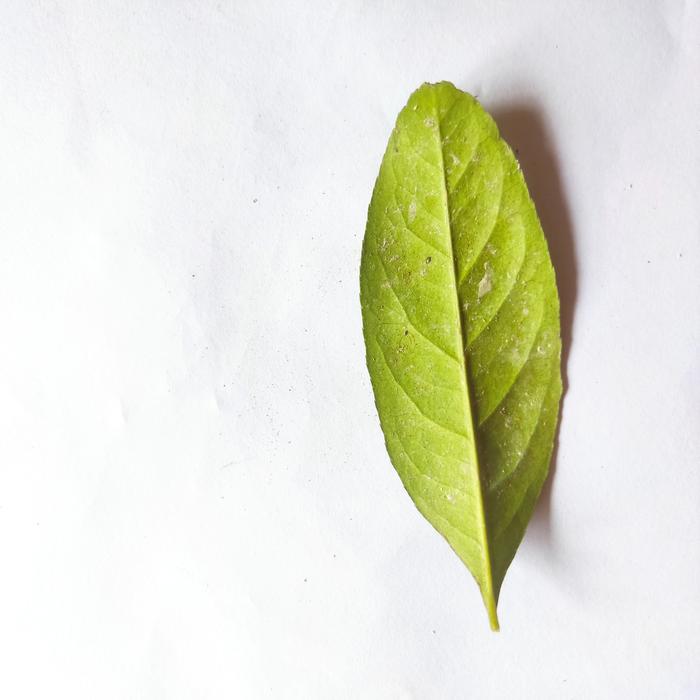
Crop: Lemon
Leaf condition: Sooty_Mold